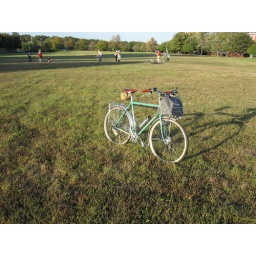
atlantis in erwin field for the bike toss